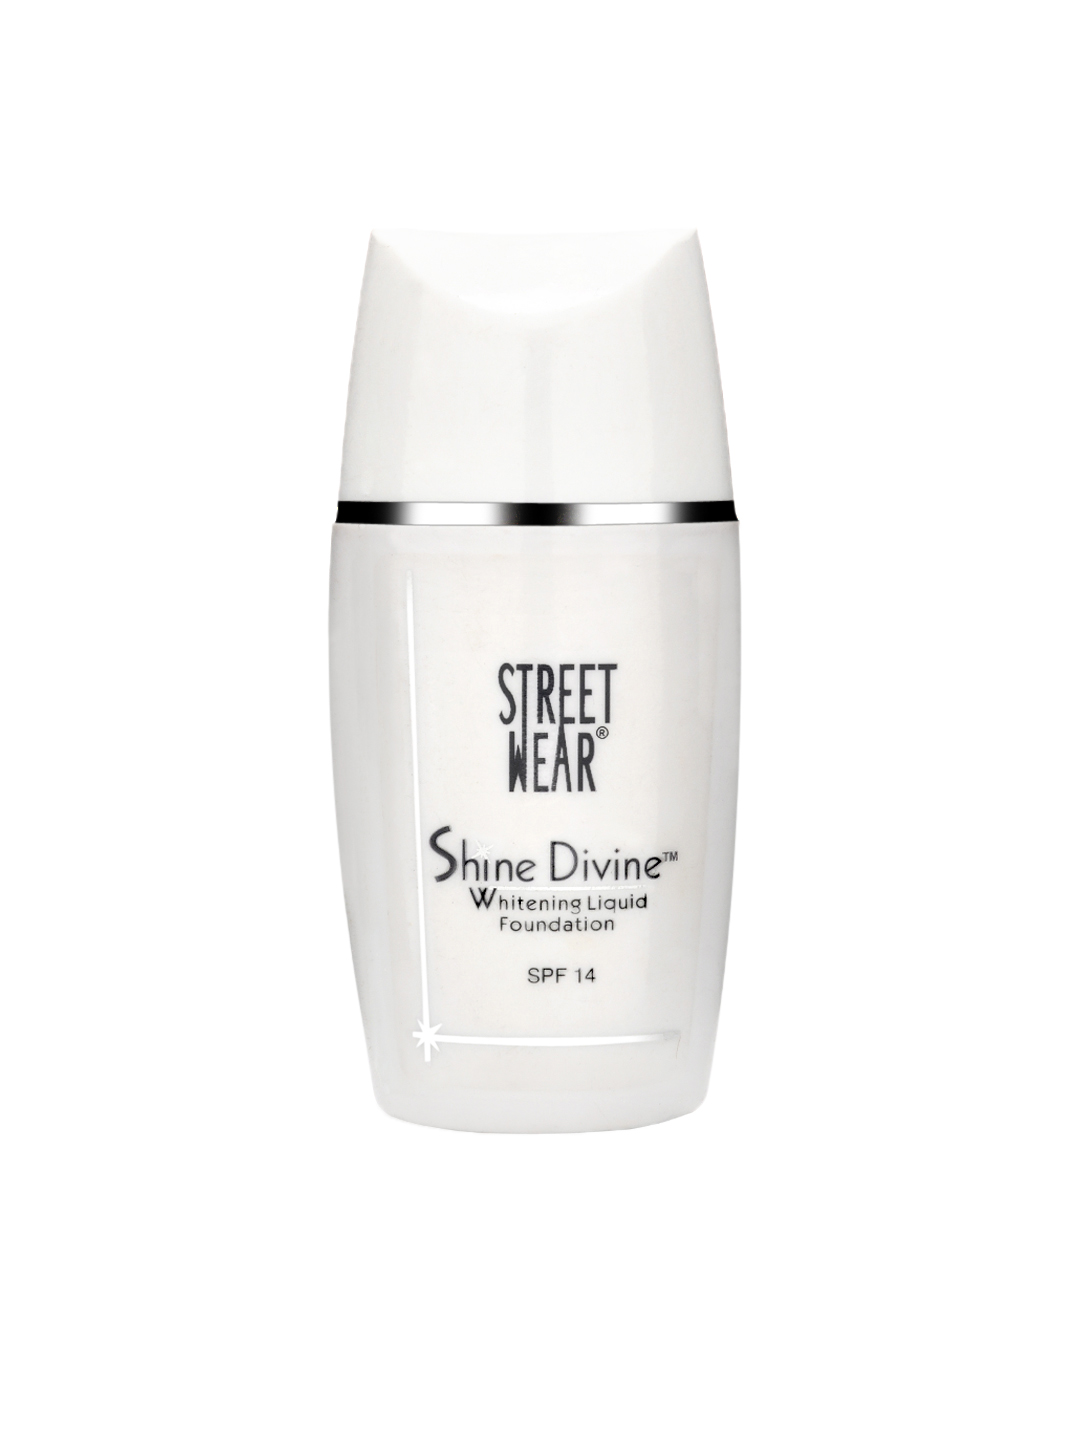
Streetwear Shine Divine Whitening Liquid Toast Foundation
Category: Personal Care / Makeup / Foundation and Primer
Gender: Women
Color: Skin
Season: Spring 2017
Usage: Casual